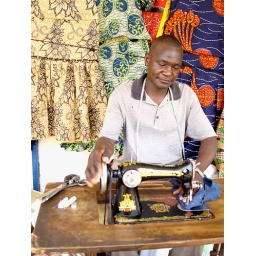
You can buy a beautiful chitenge (sarong) and have a dress made on the street in Chipata, Zambia.